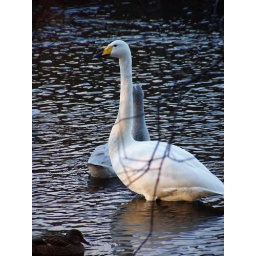
Whooper swan adult in Obihiro river